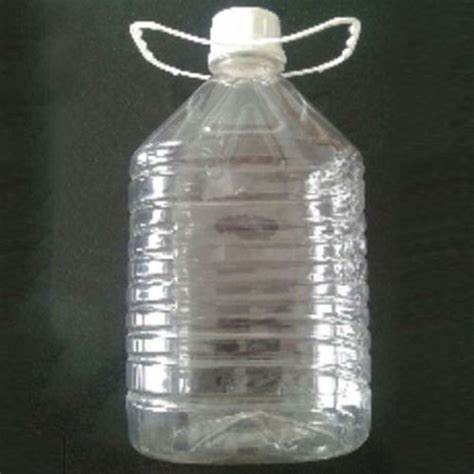
Waste category: plastic